Pietro Nobile

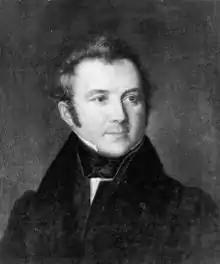
Peter Nobile

Pietro Nobile (born in Campestro (Capriasca), Switzerland, 11 November 1774Vienna, Austria, 7 November 1854) was an Austro-Hungarian Neoclassicist architect and builder. He is regarded as one of the most prominent architects of the late classicism in Vienna, and the leading architect of the Habsburg court. His father moved the family to Trieste where the young Pietro attended school. He continued to be educated in Rome by Antonio Canova between 1801 and 1806.